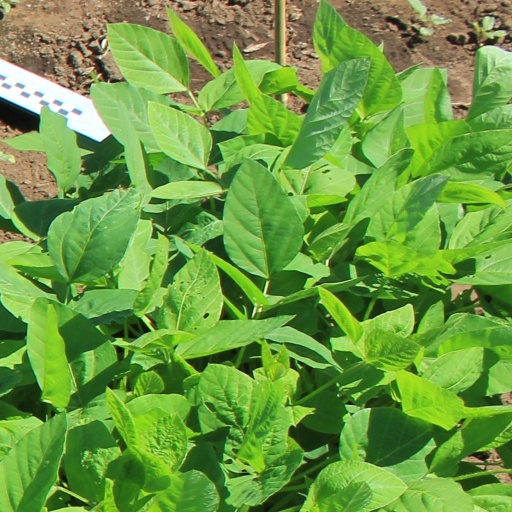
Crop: soybean